Name of the Goths

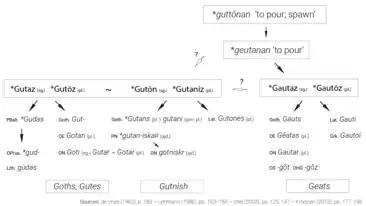
Etymology of the name 'Goth'

These forms are identical to the reconstructed Proto-Germanic name of the "Gutes" (Old Norse "Gutar ~" "Gotar" < *"Gutōz"), a North Germanic tribe that dwelled on the island of Gotland. The adjective "gutniskr ~" "gotniskr" ("Gothic, Gutnish"), which descends from an earlier *"gutan-iskaʀ", and the noun "gutnar" ~ "gotnar" ("men"), whose ancestral form is *"gutaniz", also give evidence of the "an"-stem. Scholars have noted that Old Norse sources do not distinguish between Gutes and Goths.